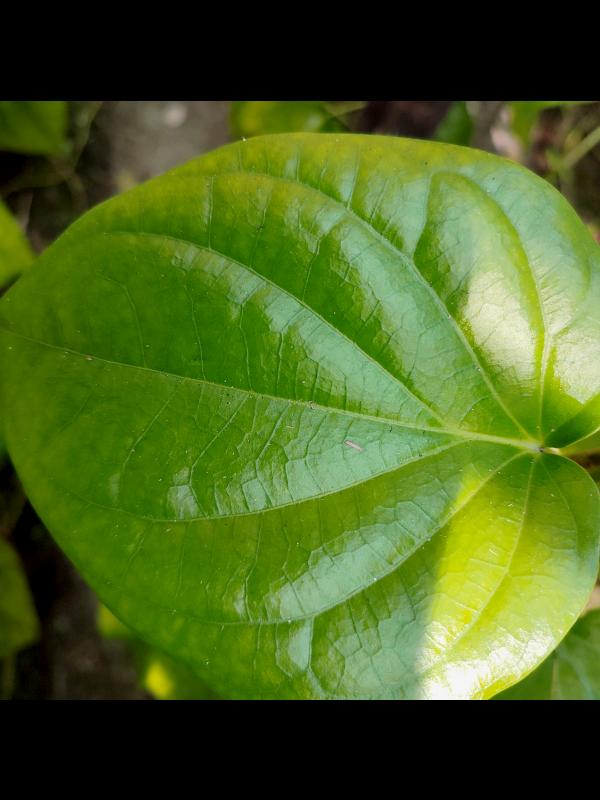
Label: Healthy_Leaf